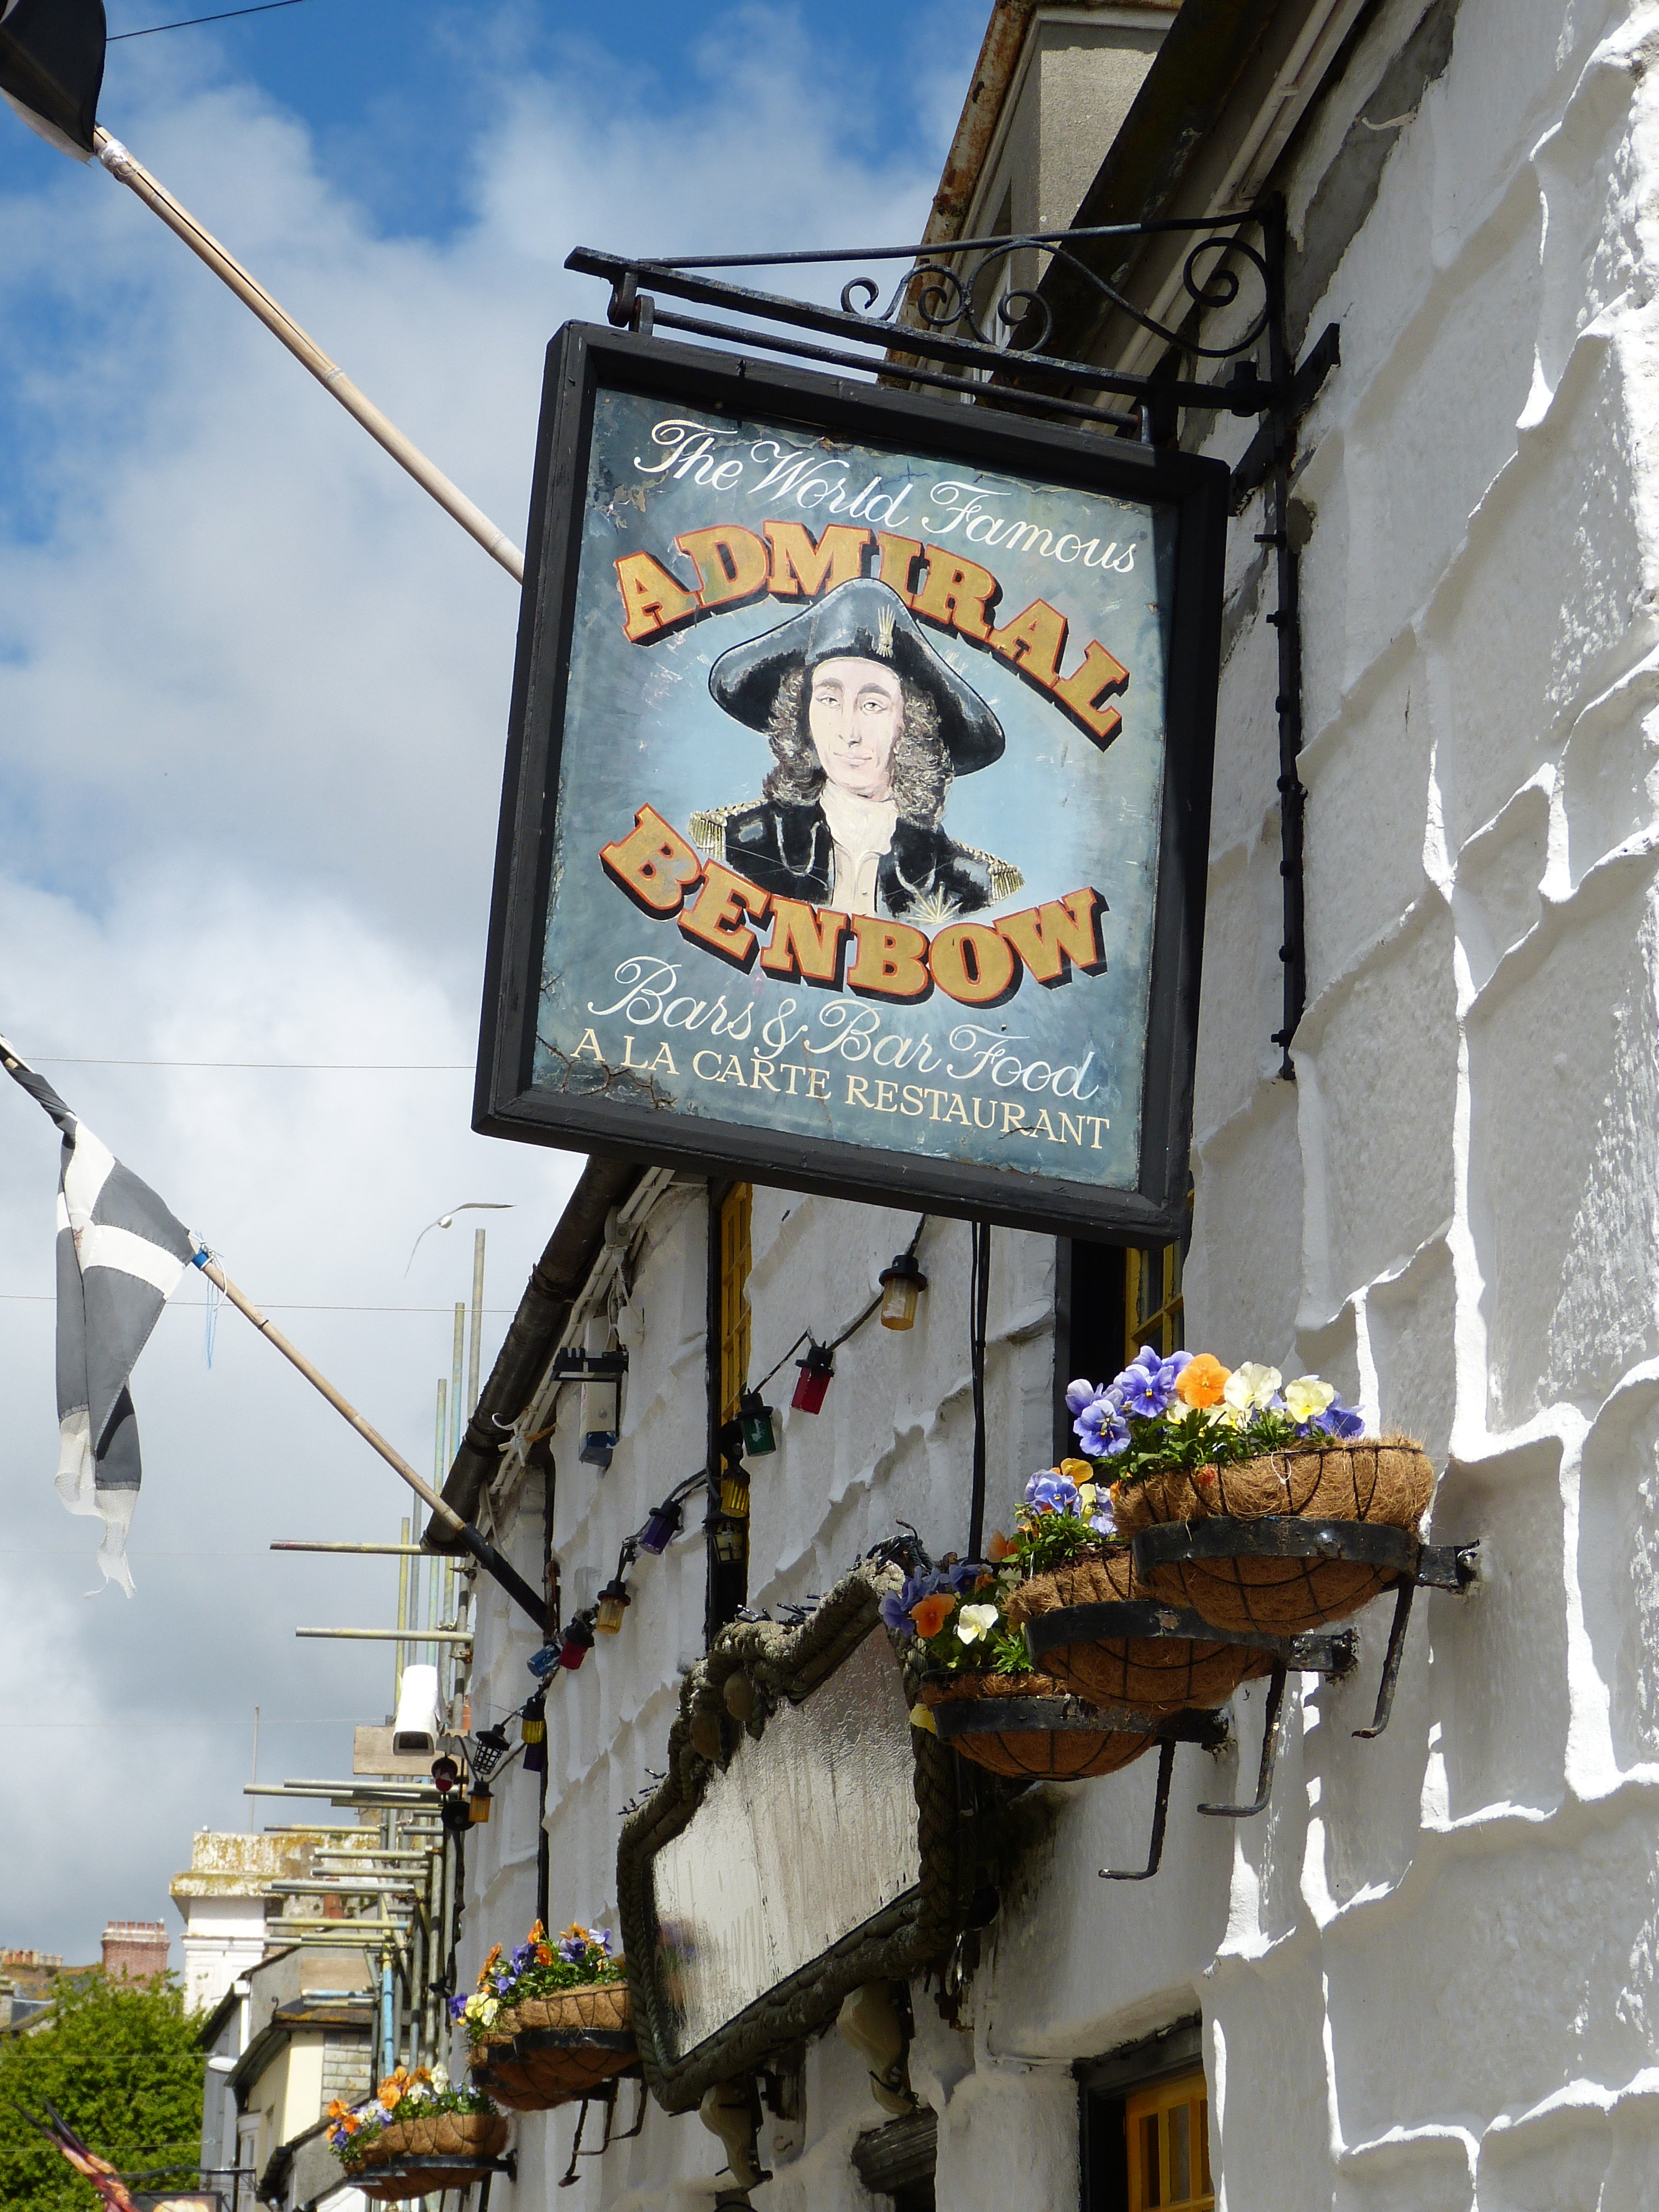
street, town, restaurant, advertising, sign, lighting, england, shield, pub, cornwall, urban area, pensance